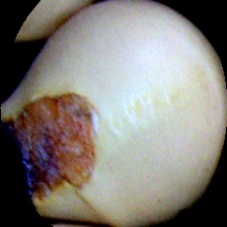
Label: Broken